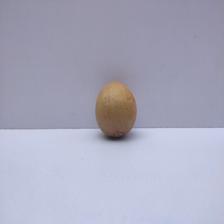
Size: Medium